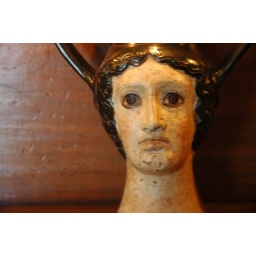
cup in hearst castle